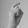
ASL letter: X